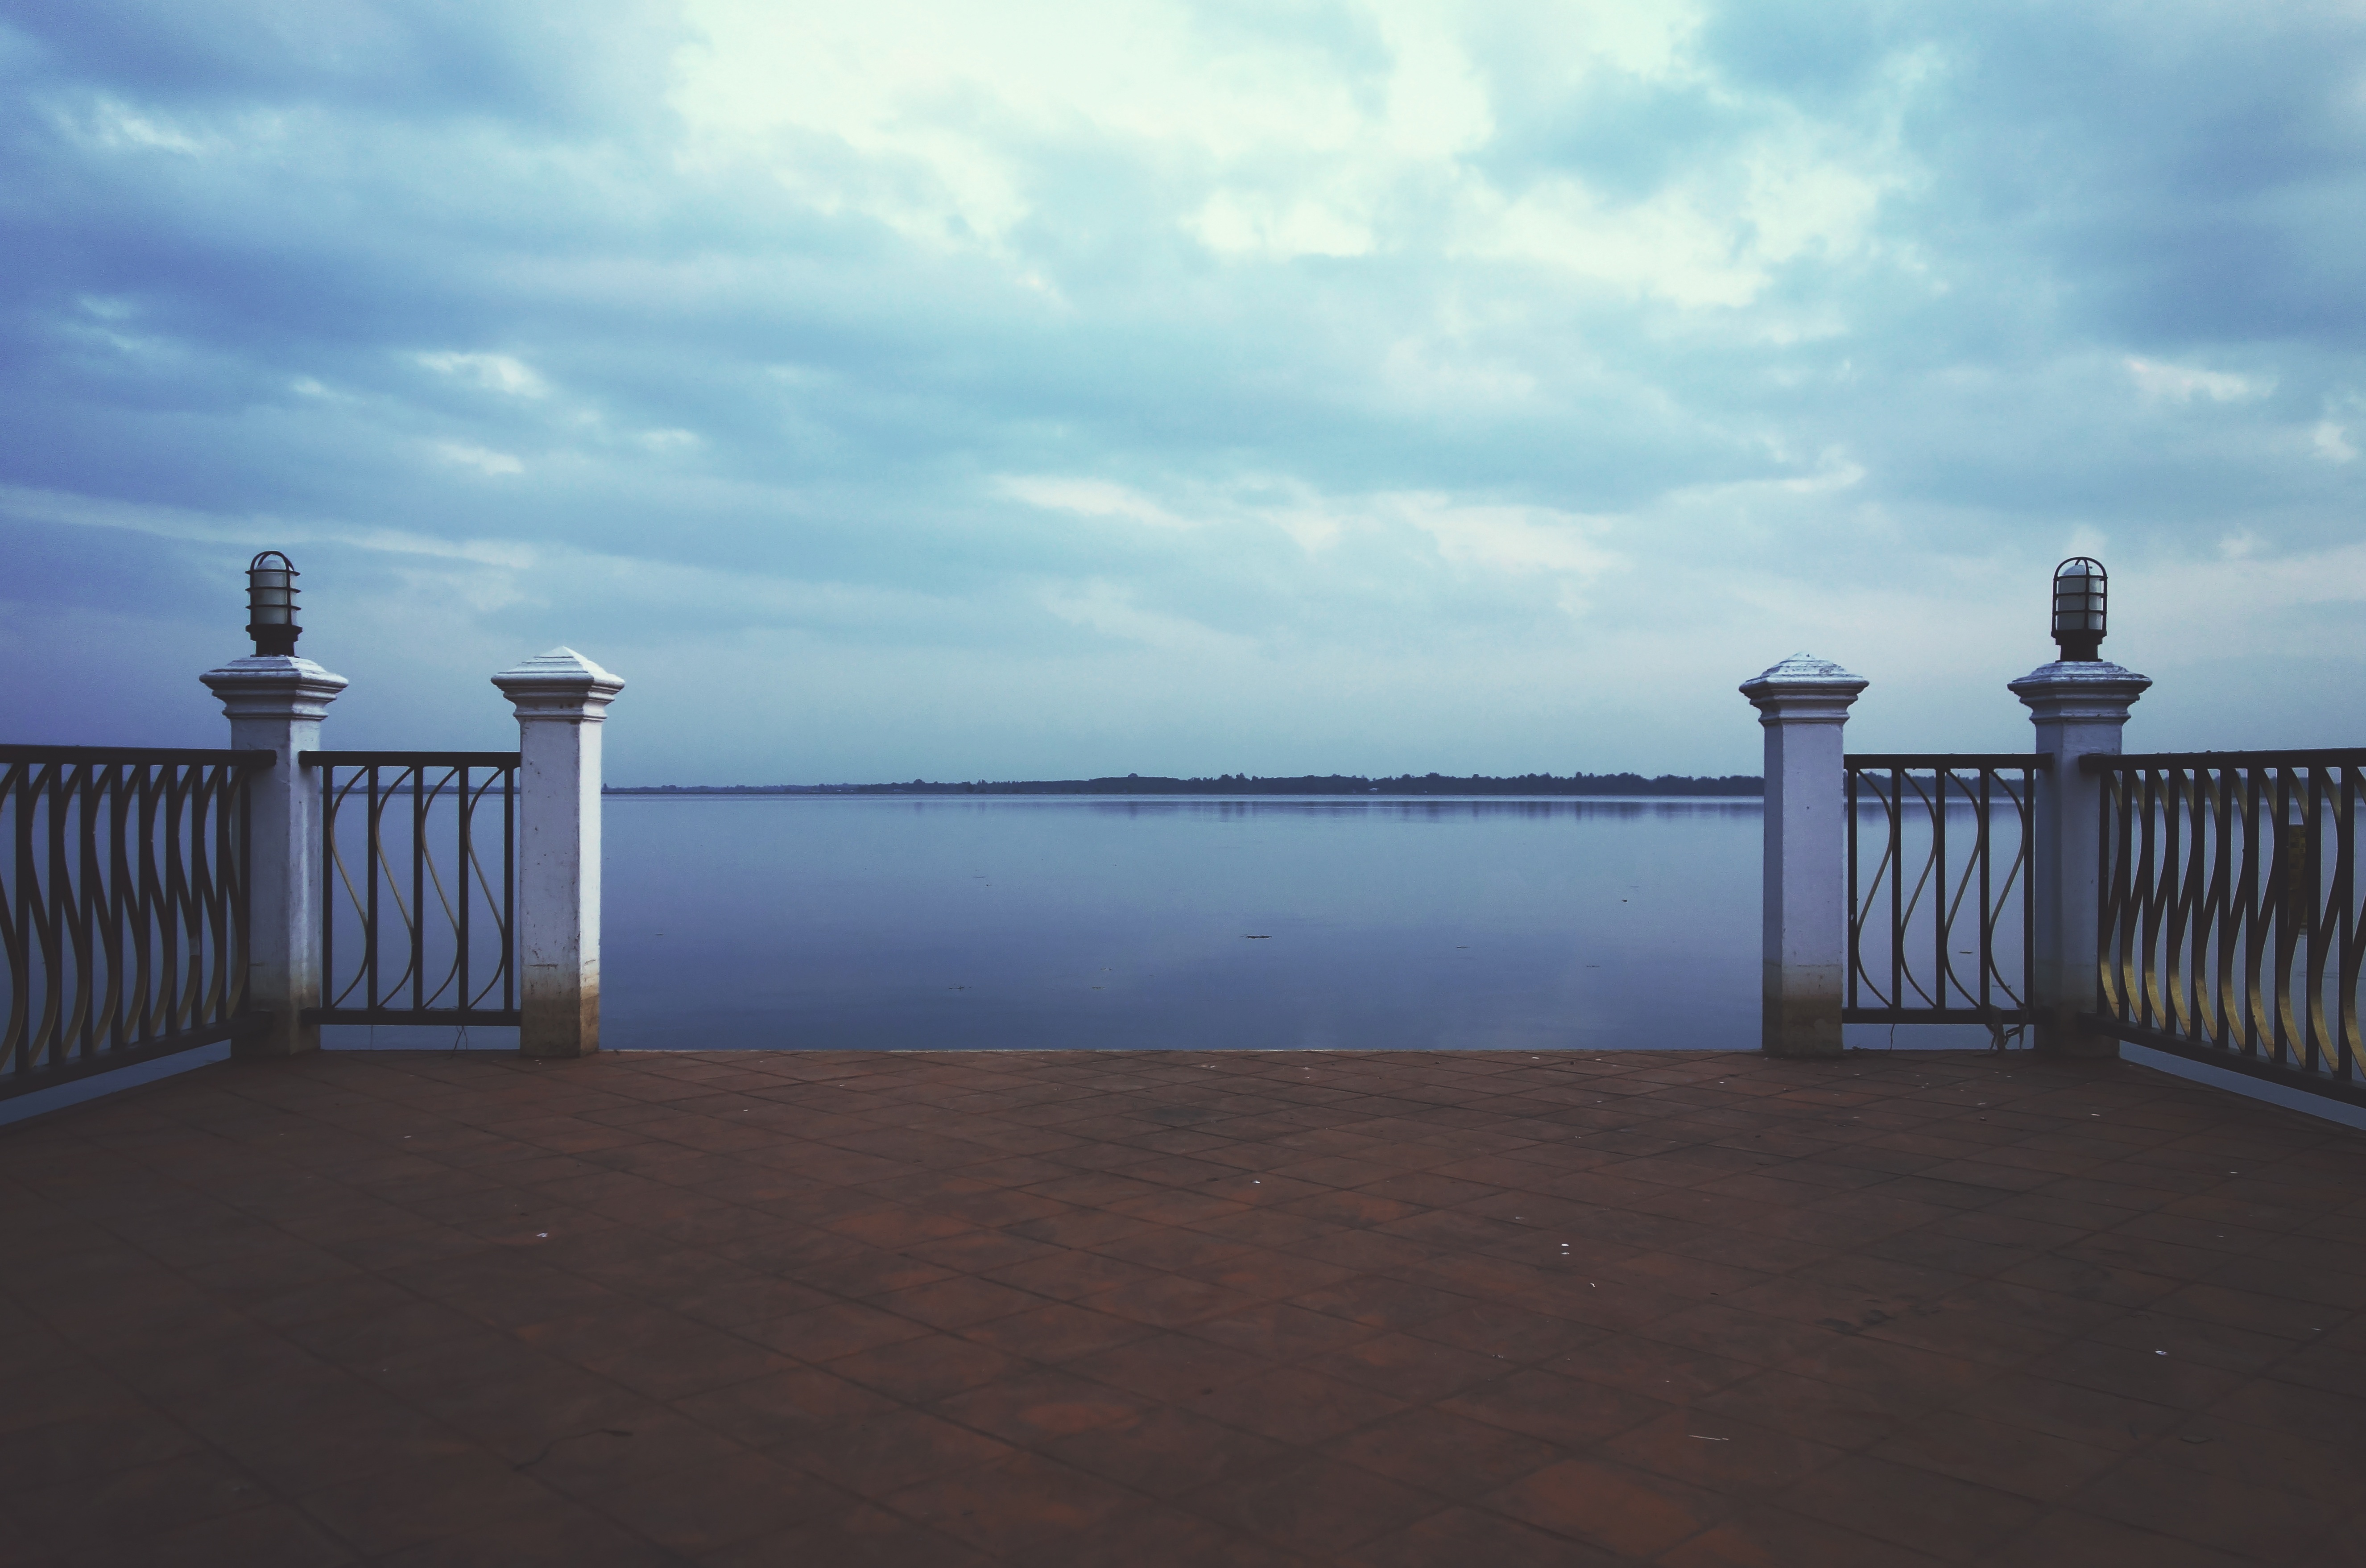
beach, sea, coast, water, ocean, horizon, fence, boardwalk, sunset, morning, shore, lake, view, pier, walkway, vacation, dark, dusk, evening, tranquil, calm, bay, gate, clouds, posts, scene